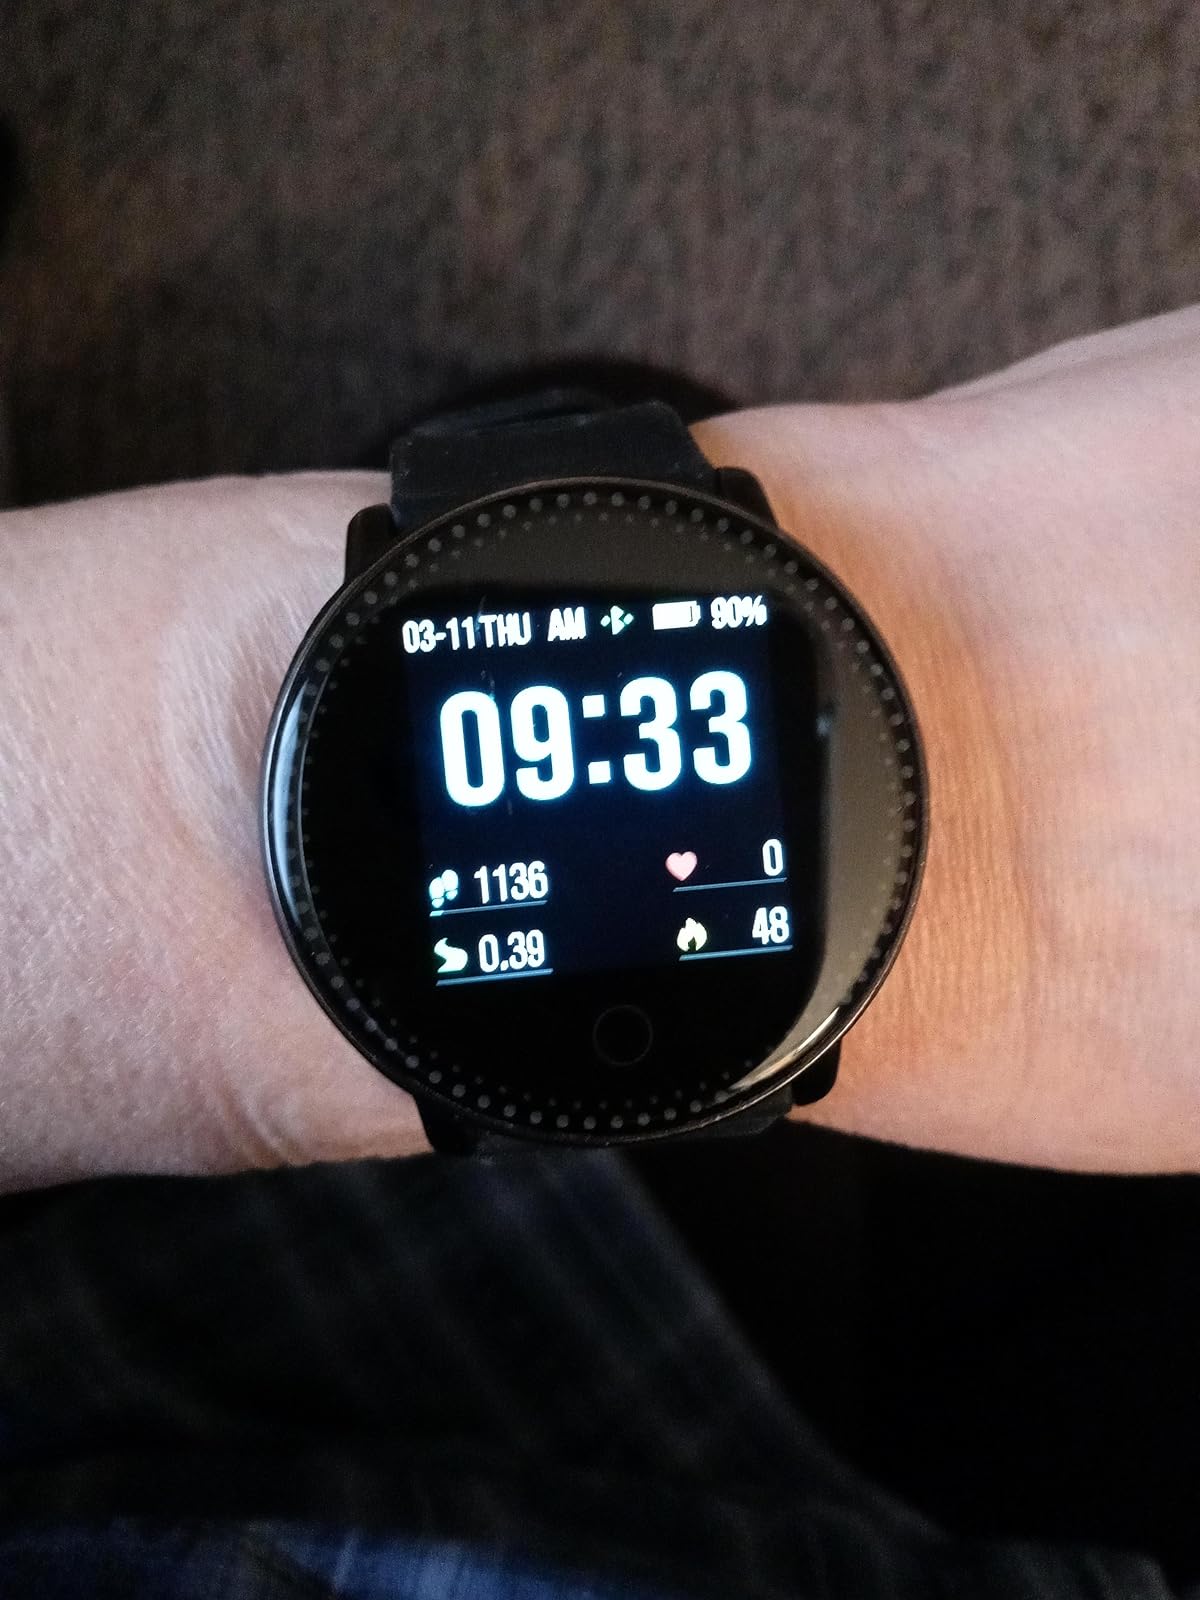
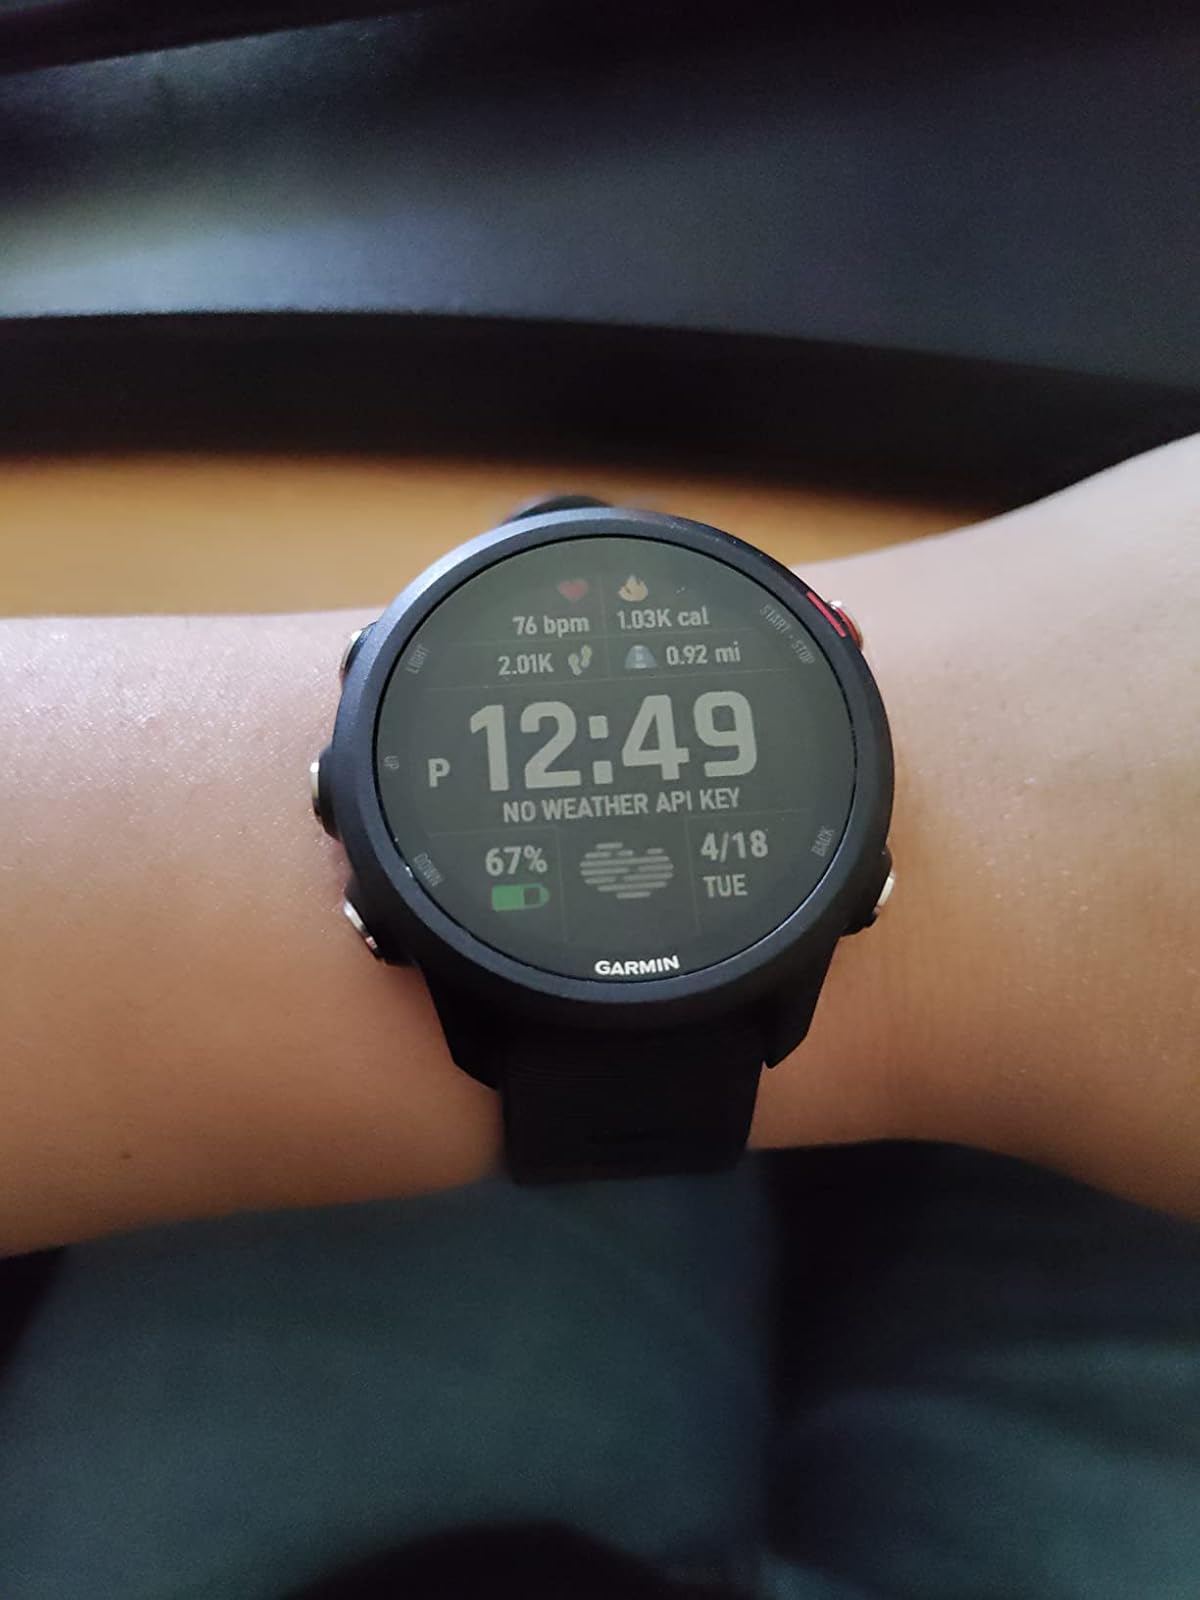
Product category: smartwatch
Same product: no